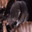
Label: shrew